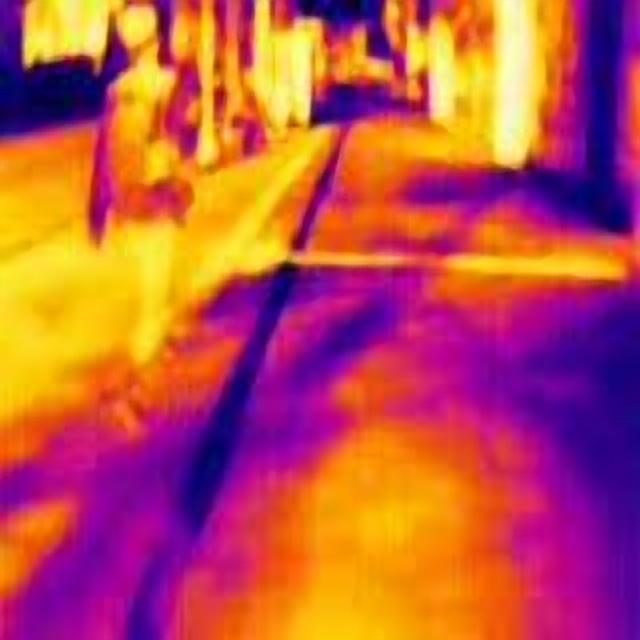
Detected objects:
label: person